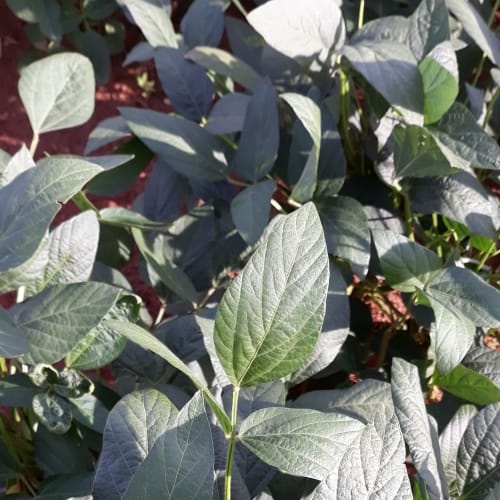
Label: Healthy